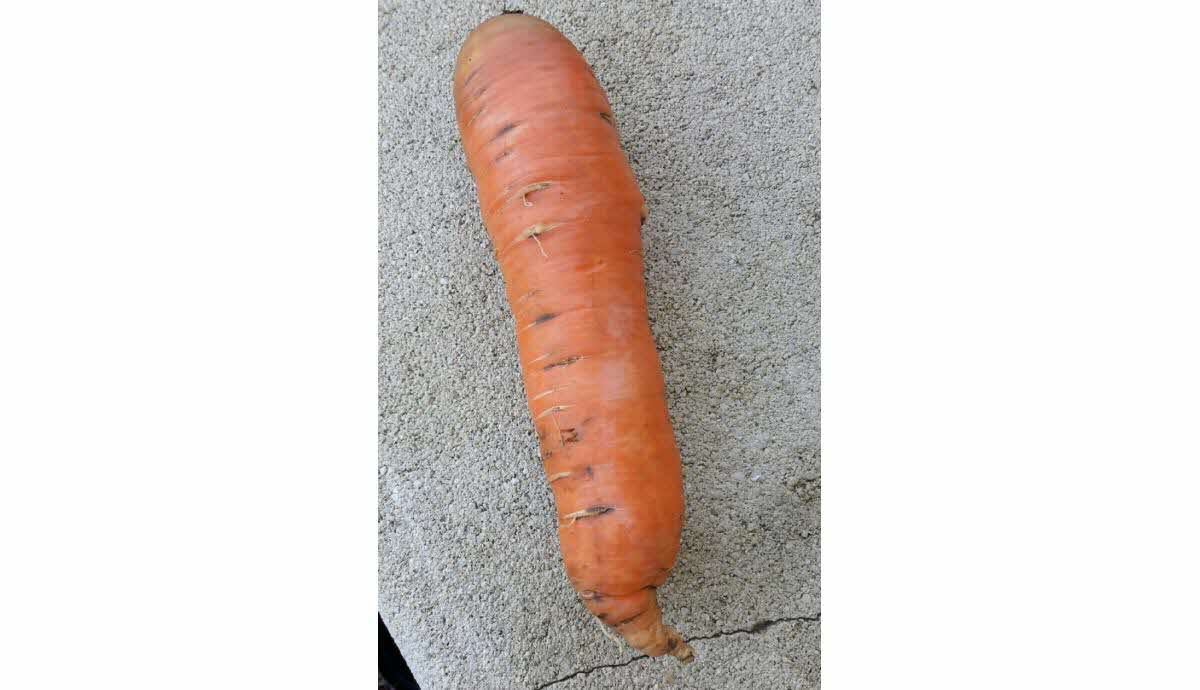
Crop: unknown
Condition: carrot_carrot_cavity_spot